Joan Manuel Serrat

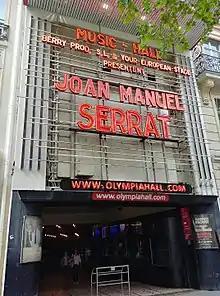
Billboard of the Olympia (Paris), on 12 May 2018 –tour "Mediterraneo da Capo"–.

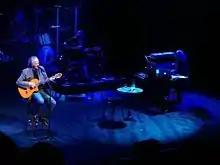
Serrat during his concert in the Olympia (Paris), on 12 May 2018.

Serrat is a part owner of the Mas Perinet winery producing both DO Montsant and DOC Priorat wines in La Morera de Montsant.